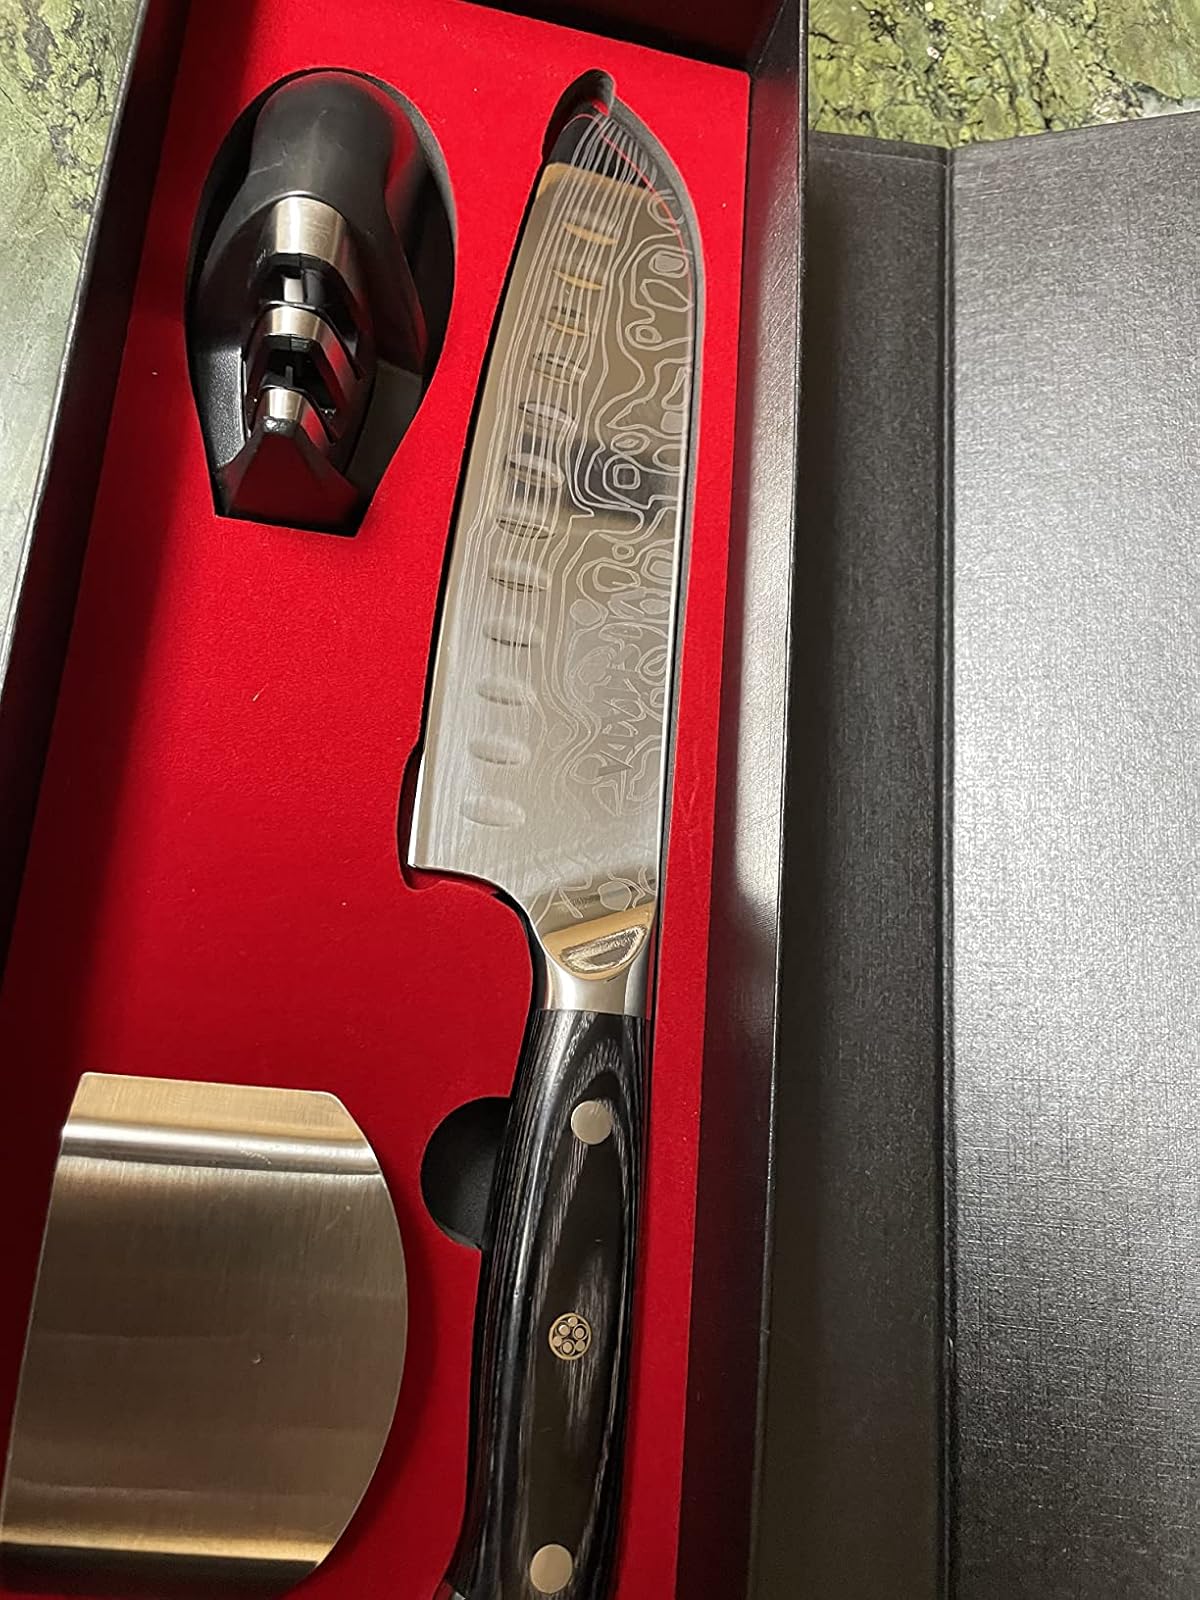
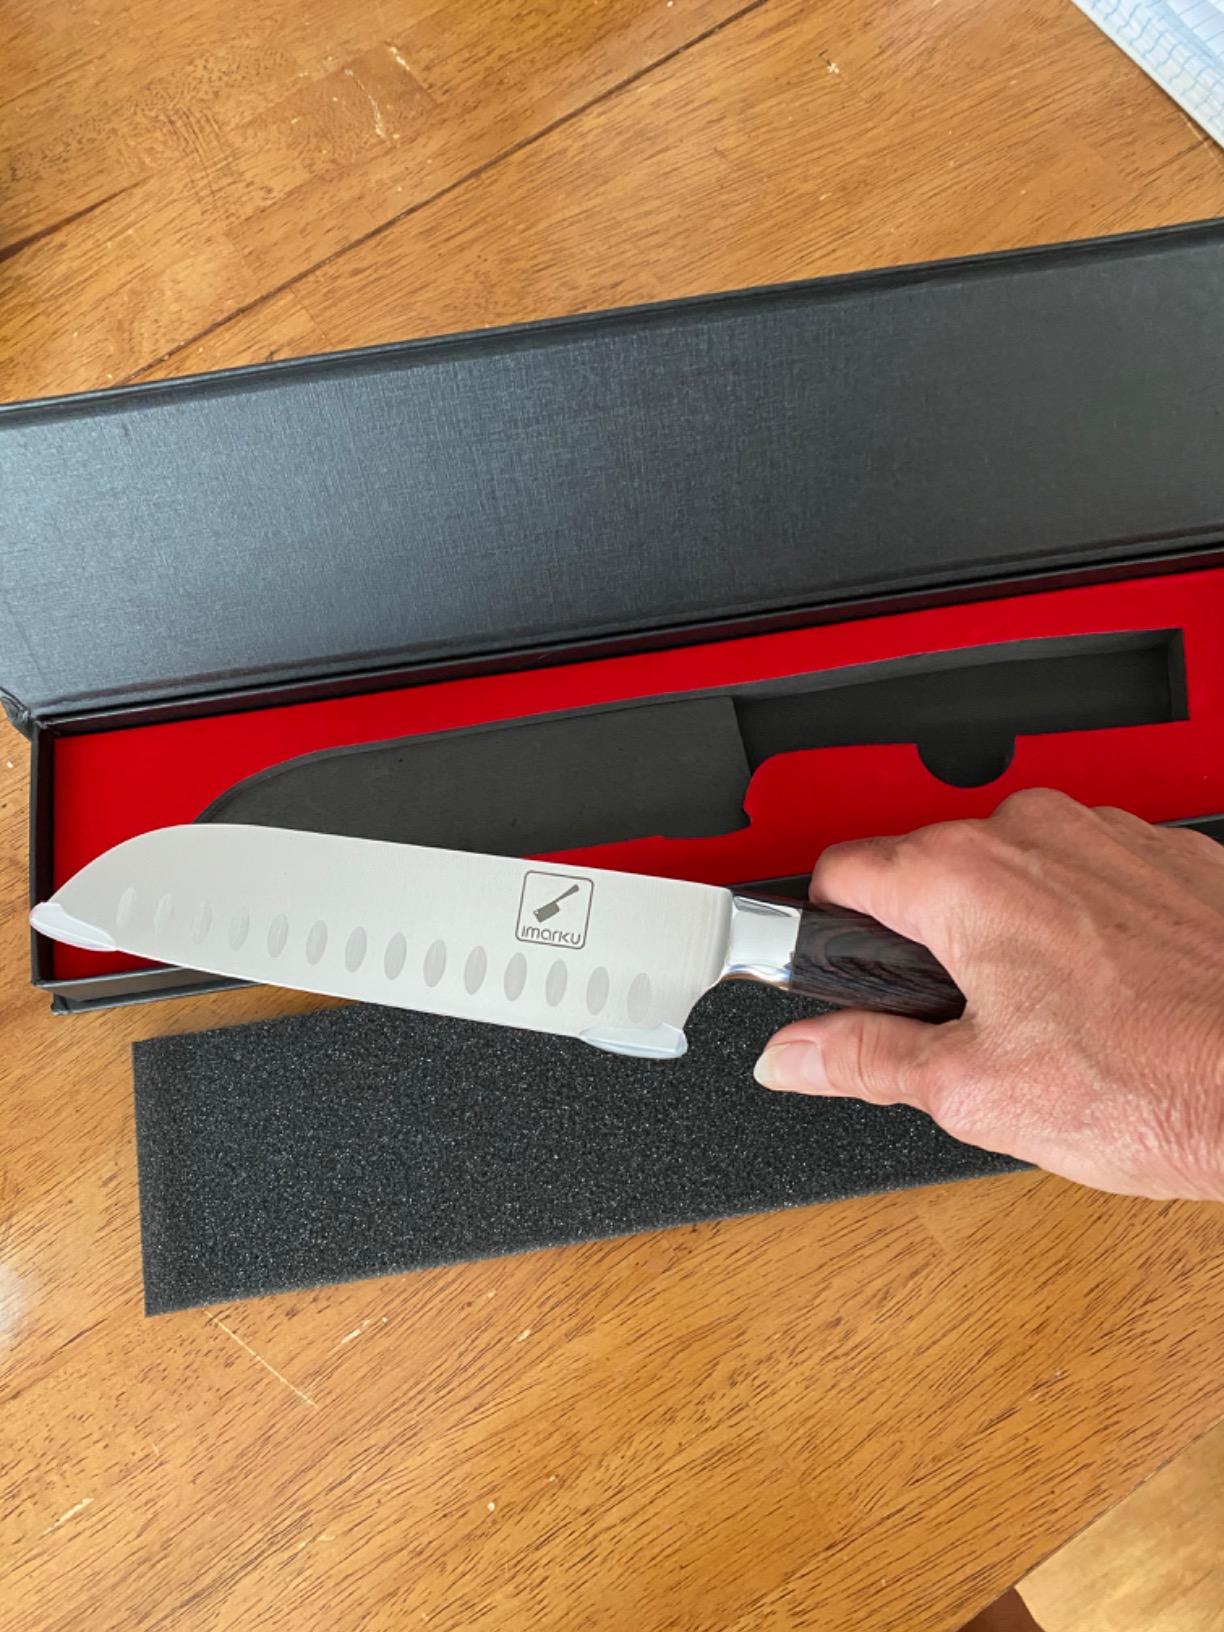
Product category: items_knife
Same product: no